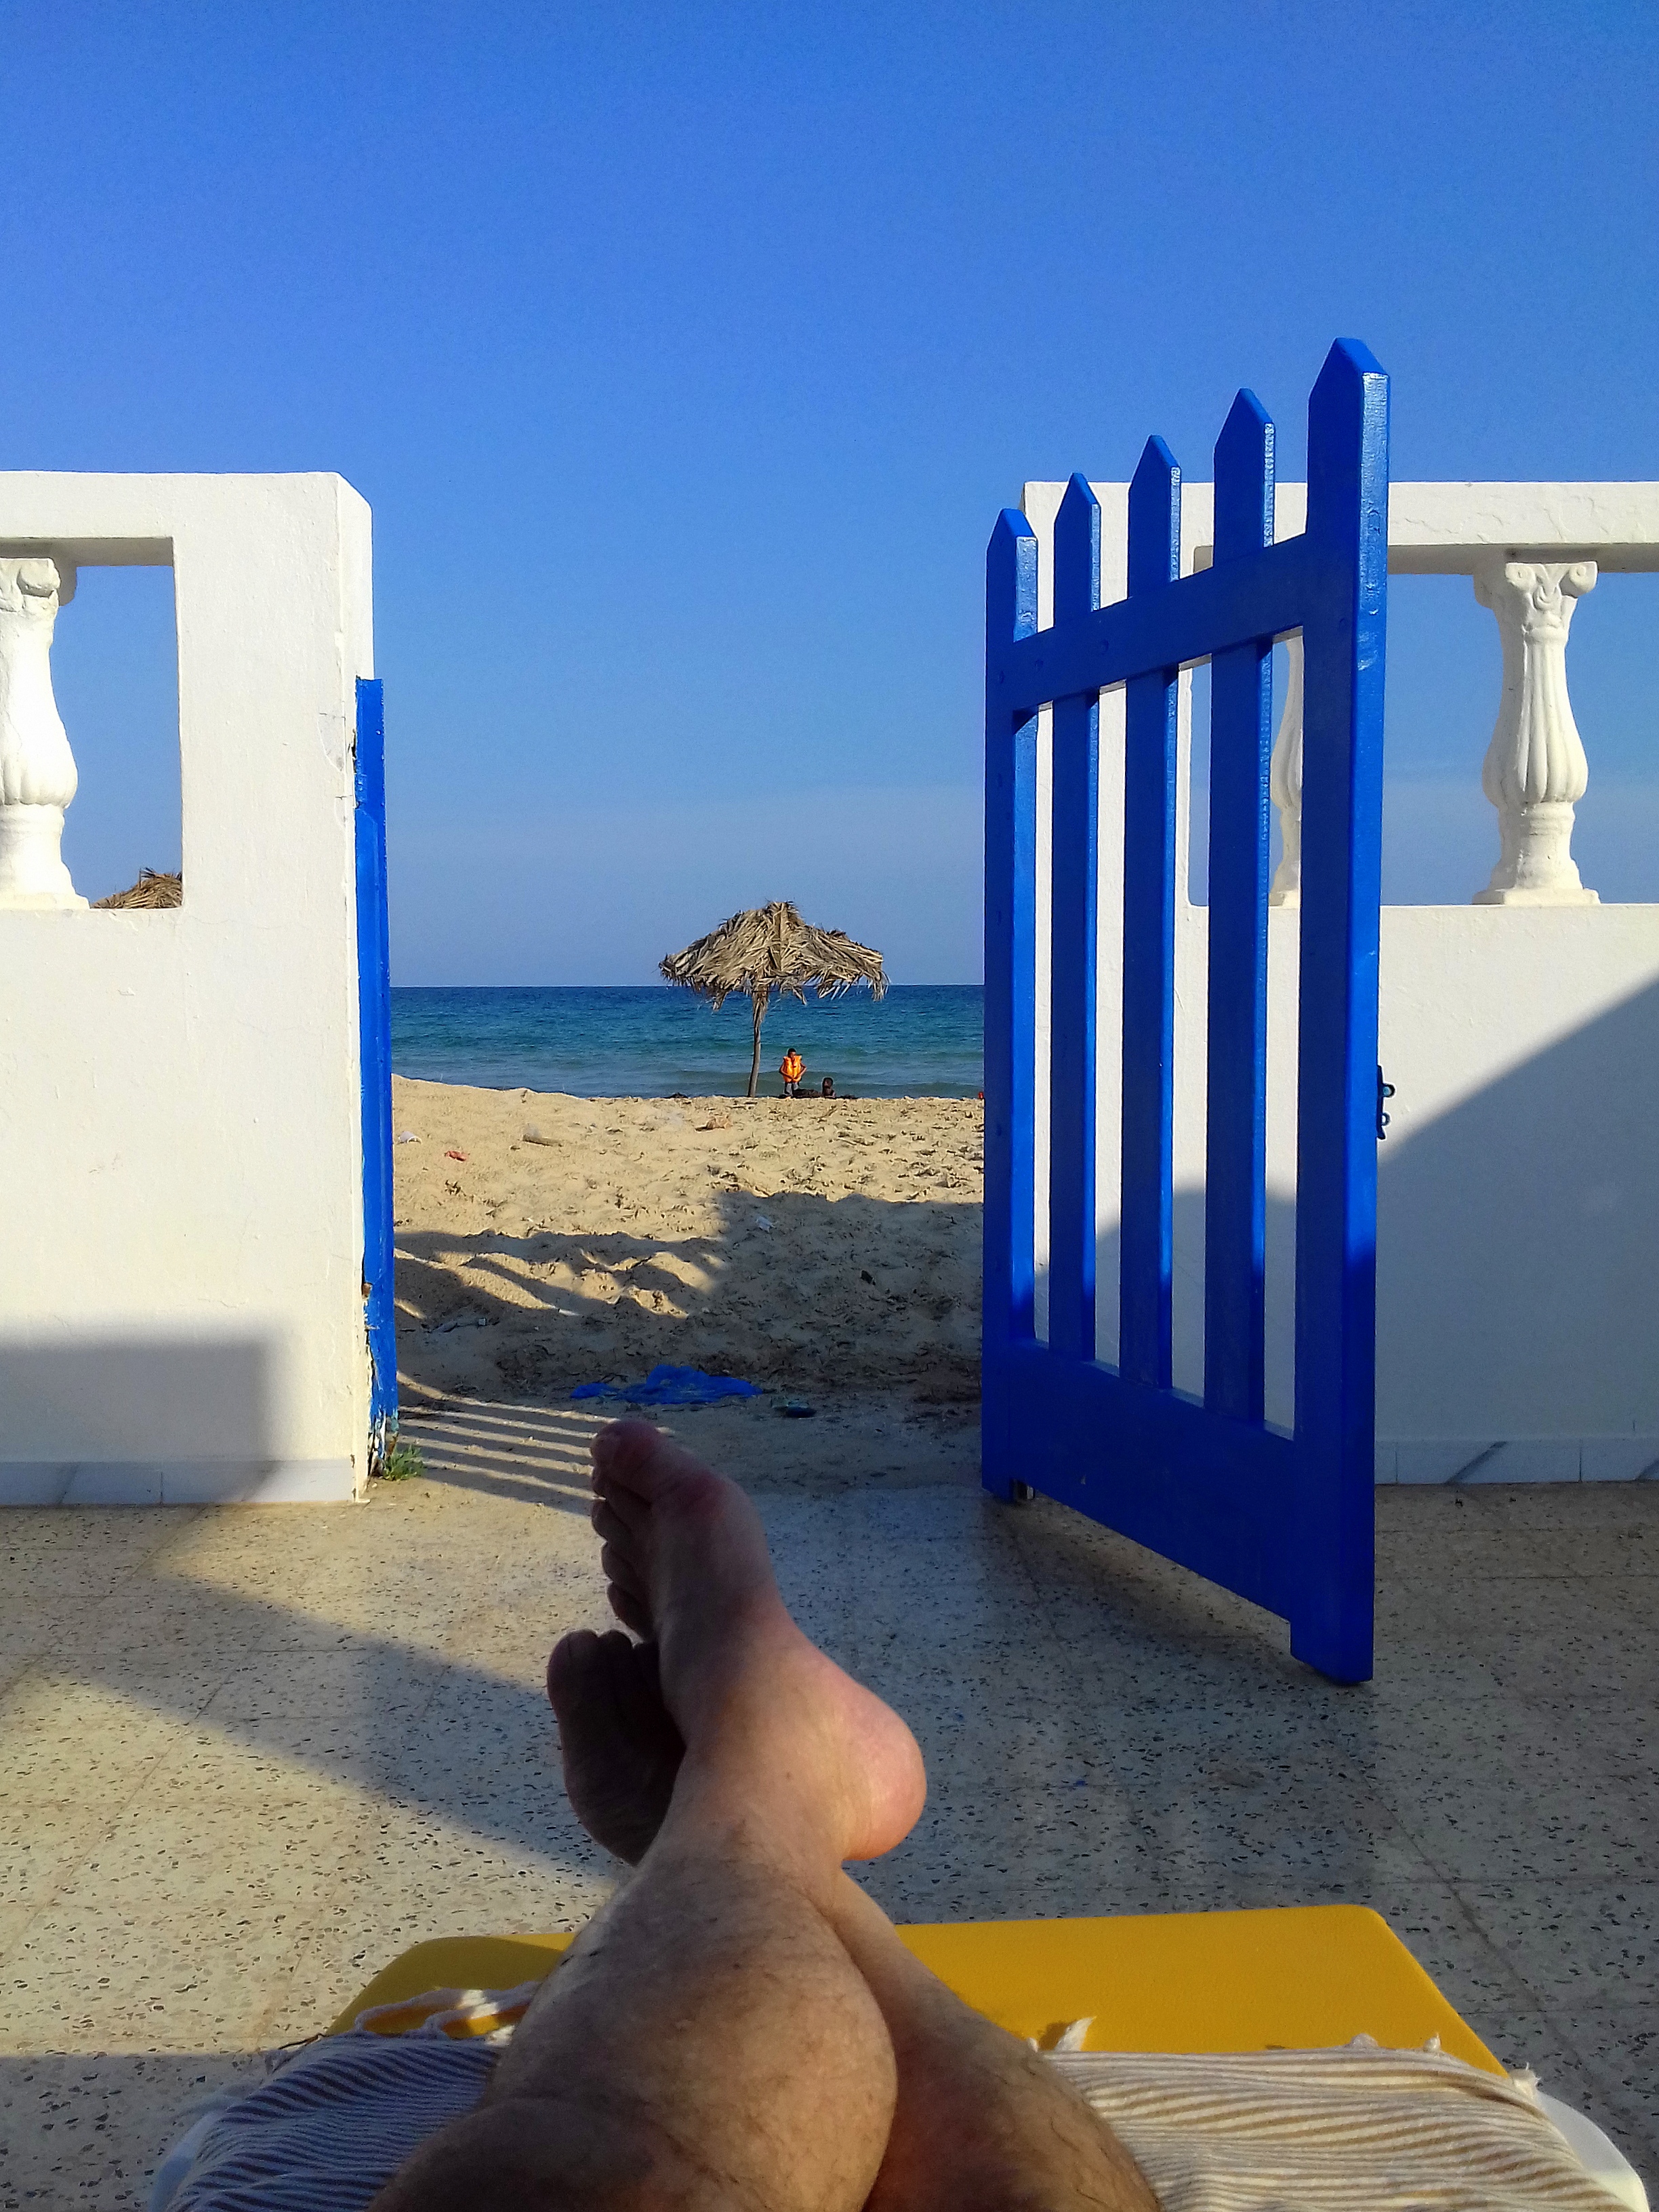
beach, sea, coast, water, ocean, horizon, dock, cloud, sunrise, sunset, boat, morning, shore, wave, lake, dawn, coastal, pier, river, travel, coastline, seaside, dusk, evening, reflection, ship, vehicle, fishing, fisherman, calm, bay, harbor, marina, leisure, sailboat, blue, sky, vacation, sand, tourism